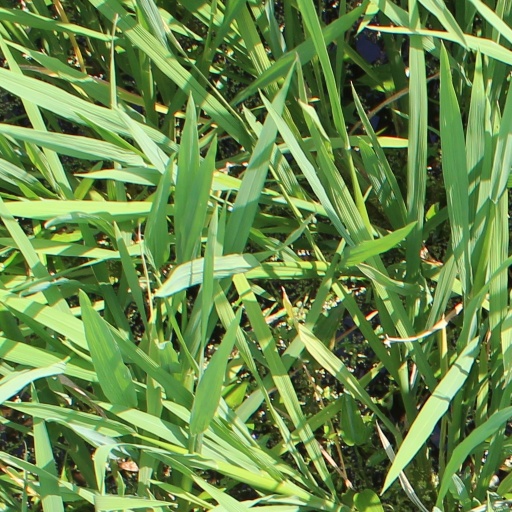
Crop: rice